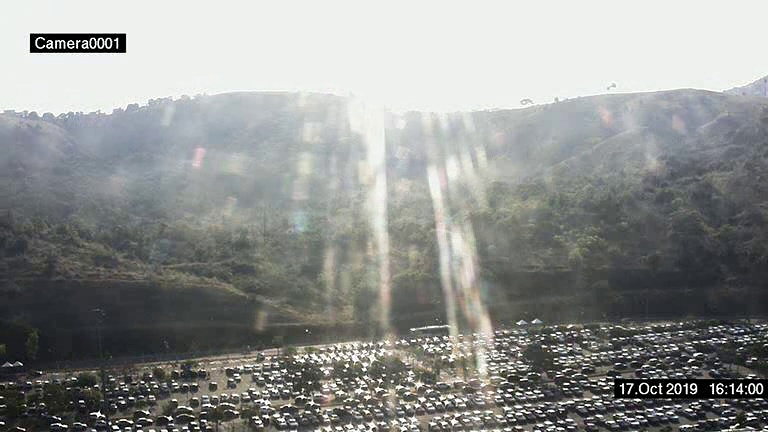
Fire: no
Smoke: no